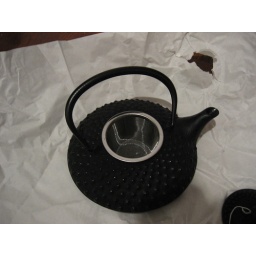
put the green tea in the strainer and pour the hot water over it